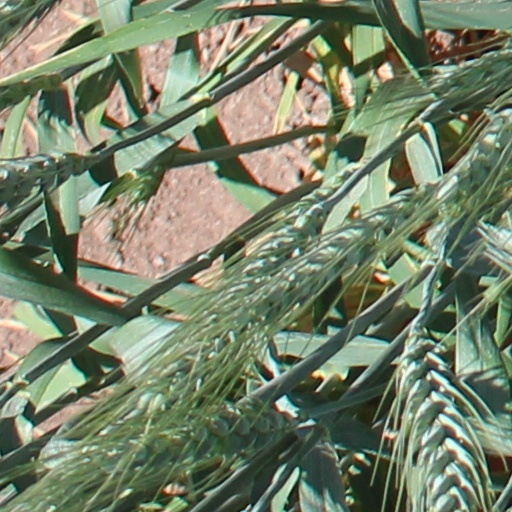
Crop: wheat